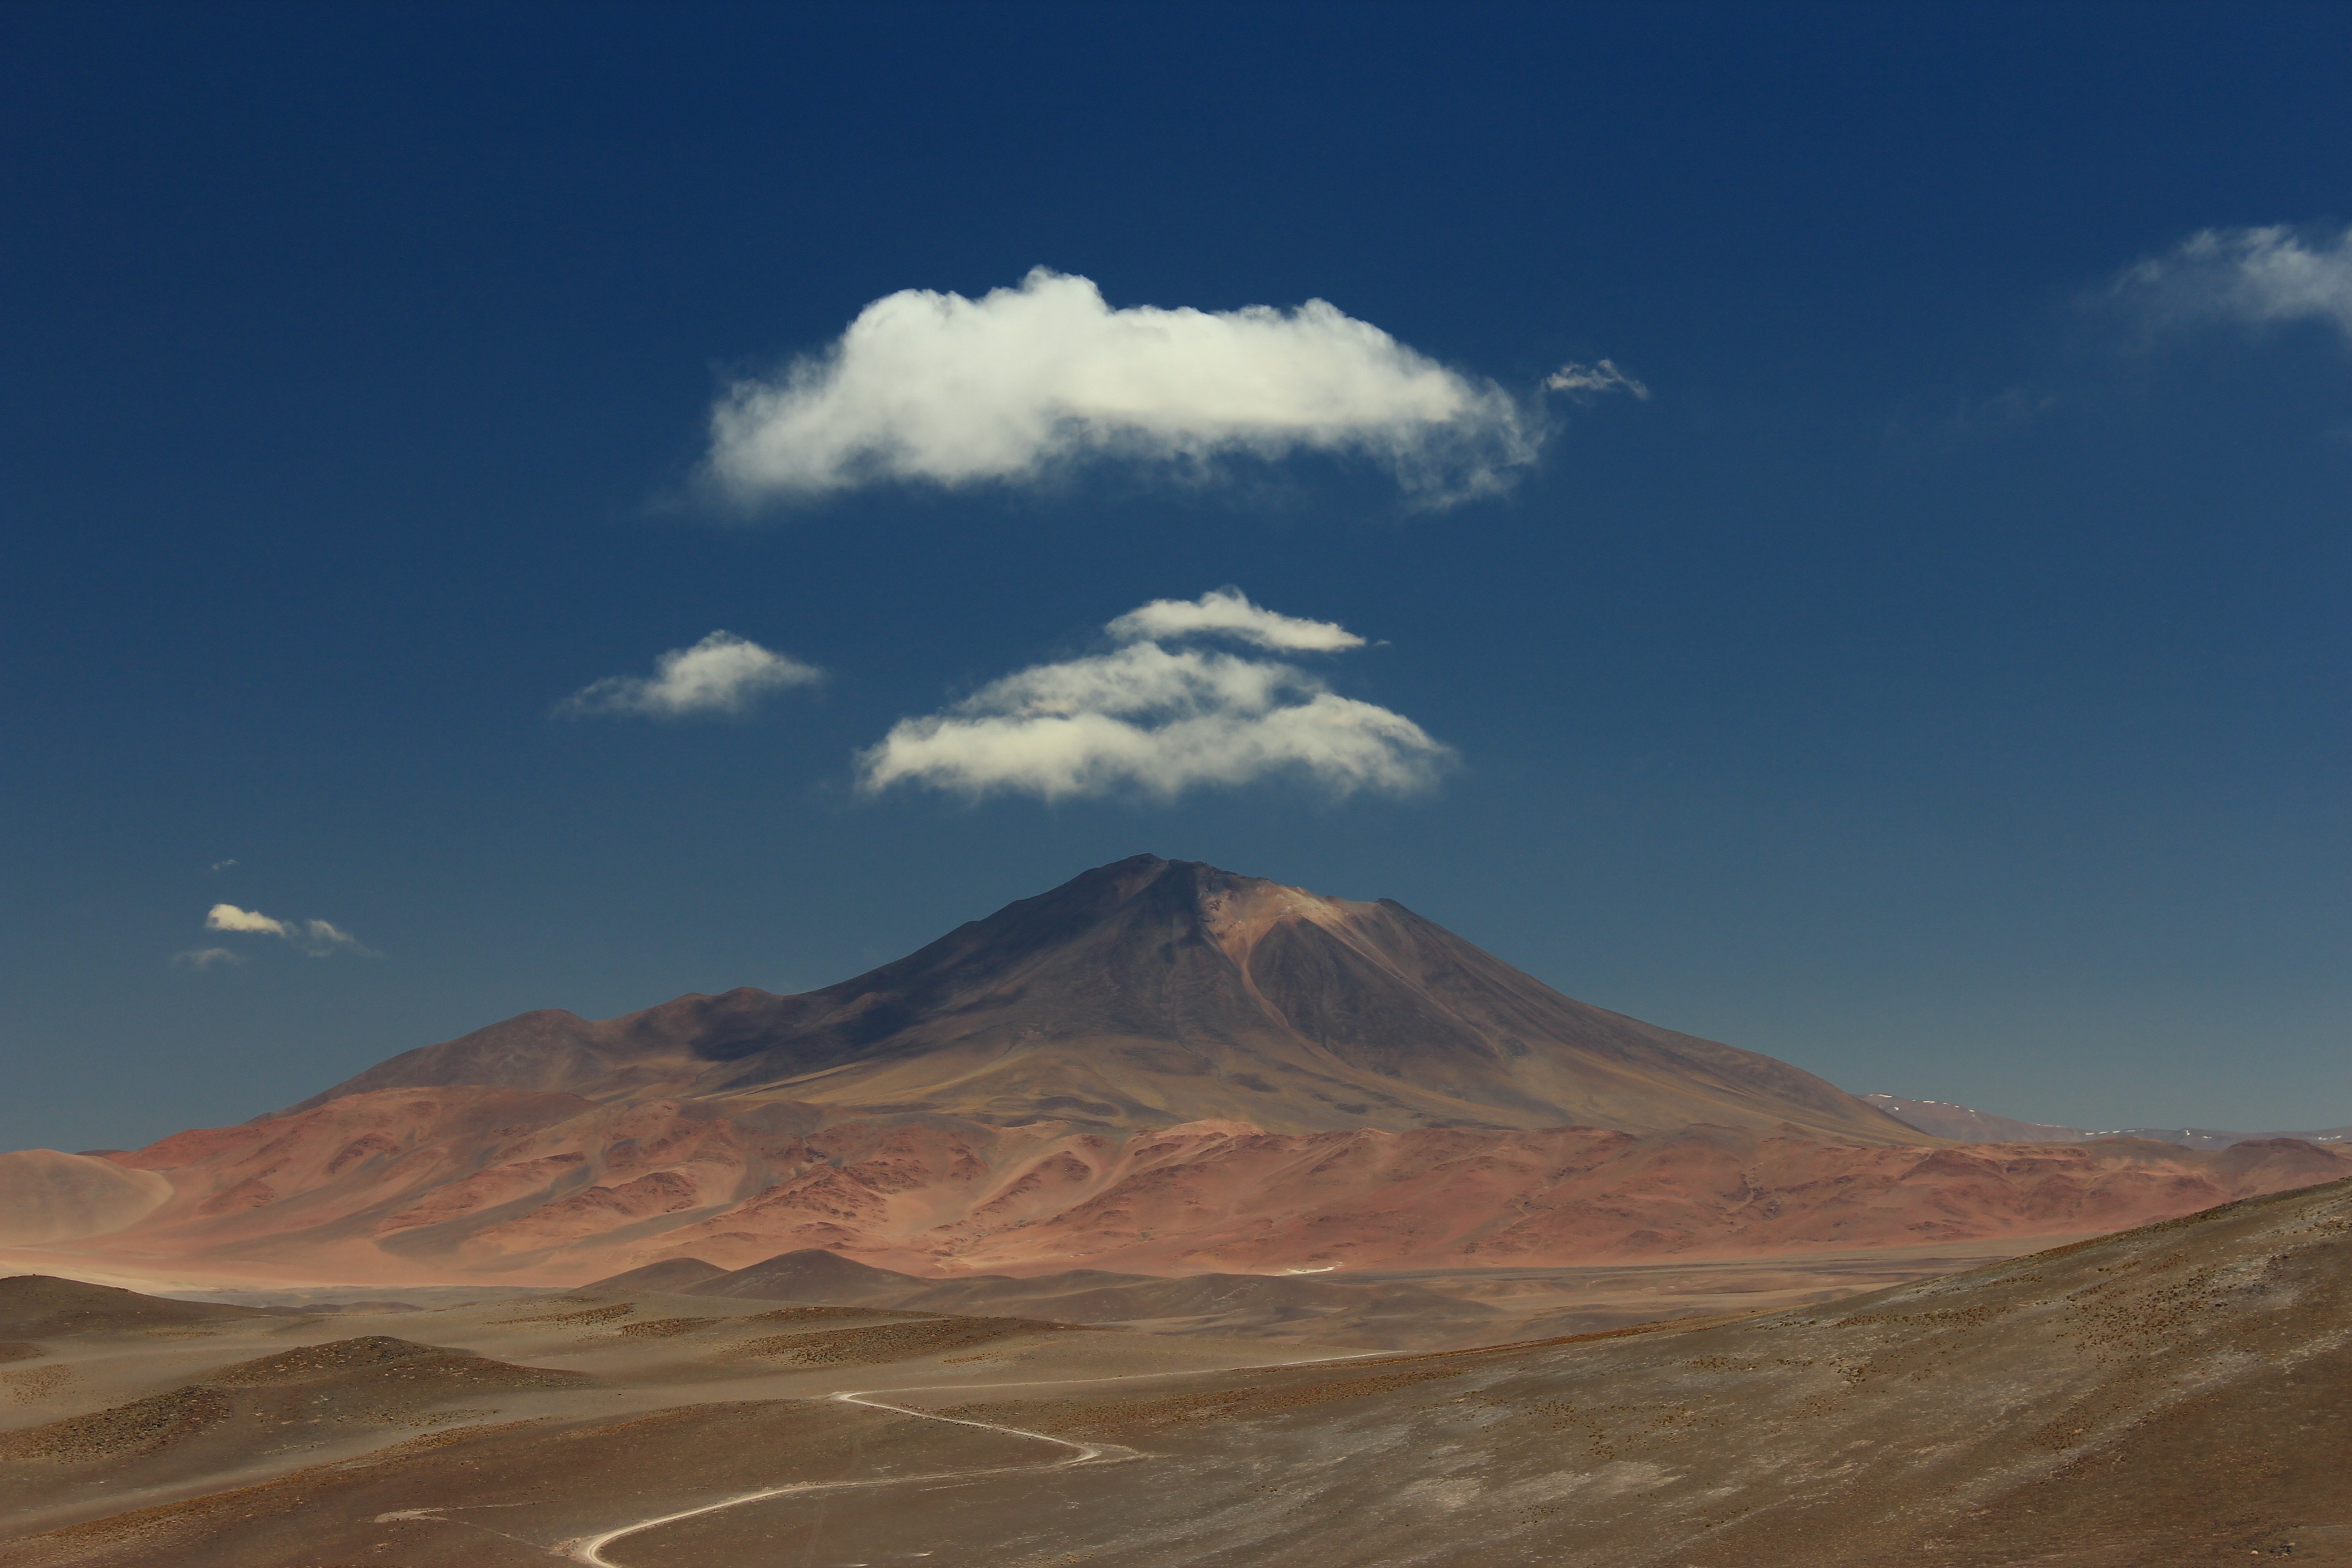
landscape, mountain, cloud, sky, hill, mountain range, plain, grassland, plateau, fell, steppe, landform, stratovolcano, natural environment, geographical feature, mountainous landforms, volcanic landform, shield volcano